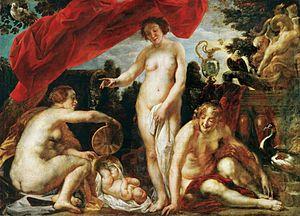
Dans la mythologie grecque, Érichthonios est le quatrième roi légendaire d'Athènes. Les textes sont souvent confus à son égard, mélangeant son mythe avec celui de son petit-fils, Érechthée. Il est probable qu'il s'agisse d'un seul personnage ensuite dédoublé ou, de manière moins plausible, que les deux aient été confondus par la suite. Il est le fils de Gaïa et Héphaïstos.